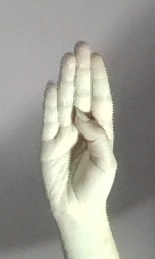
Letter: kaaf